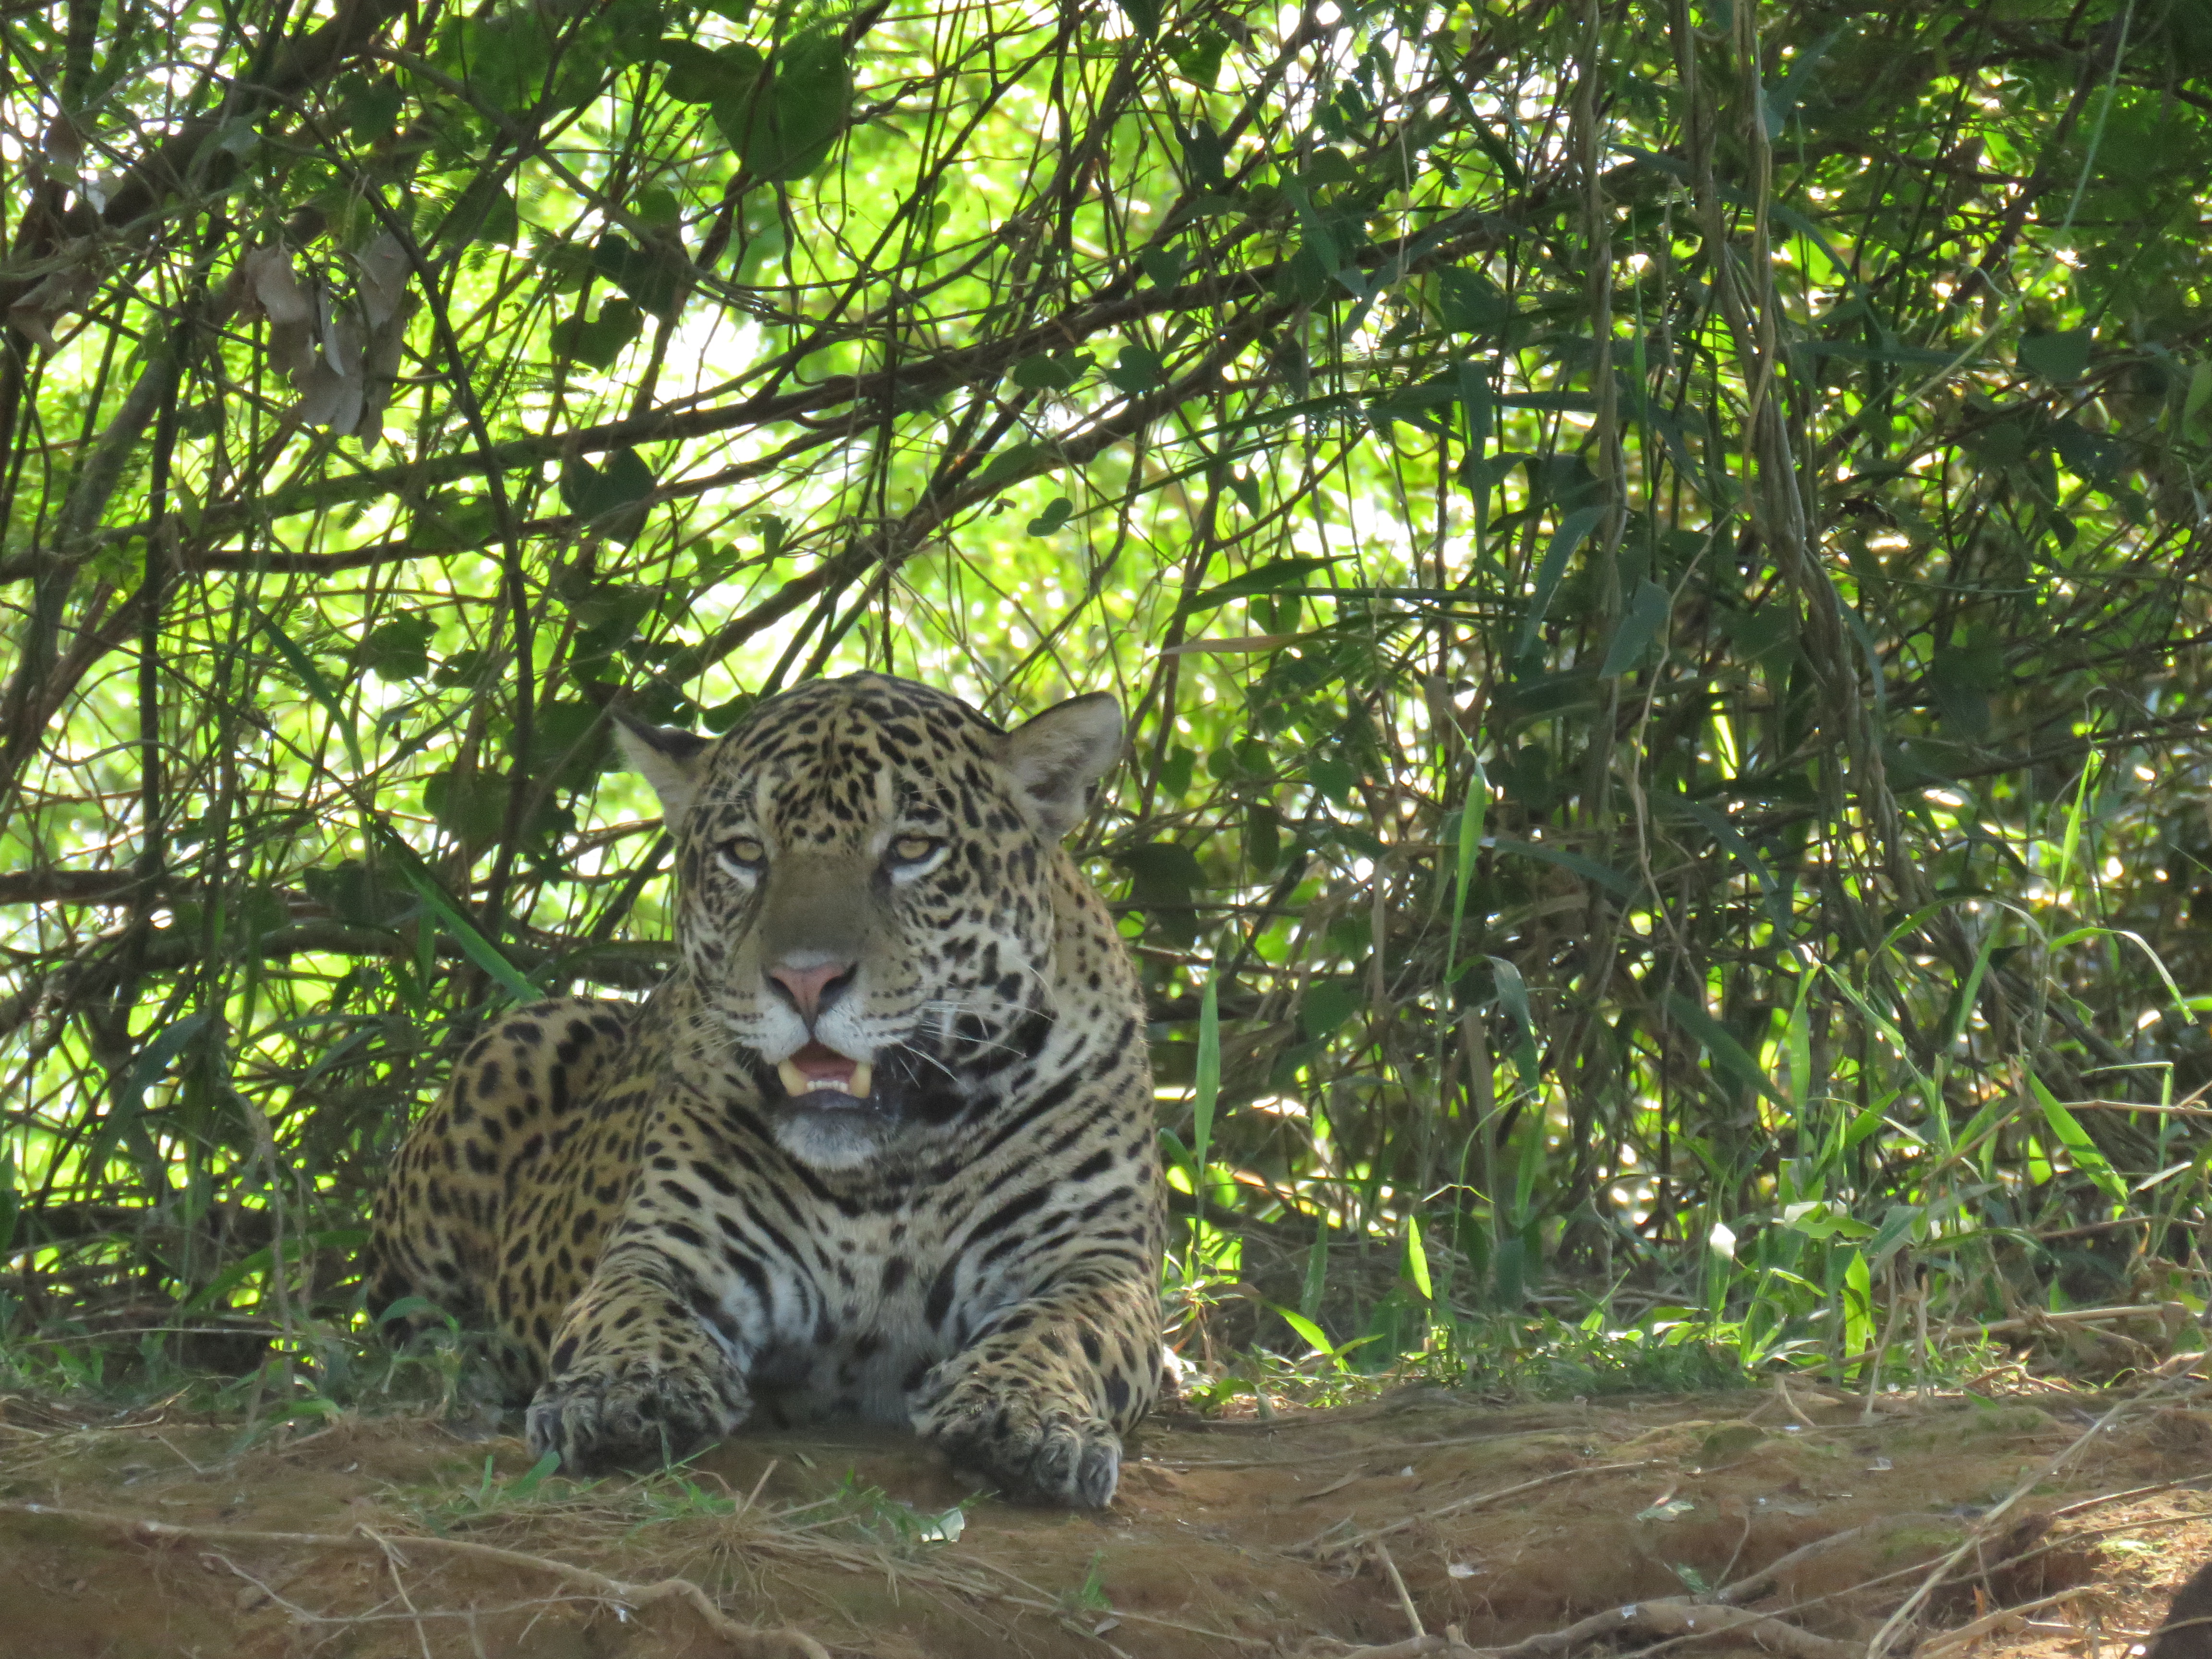
Jaguar: Bagua